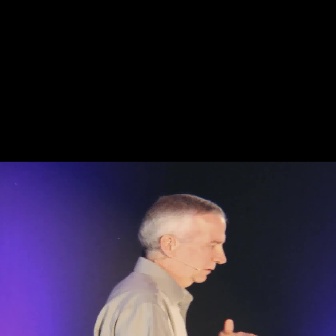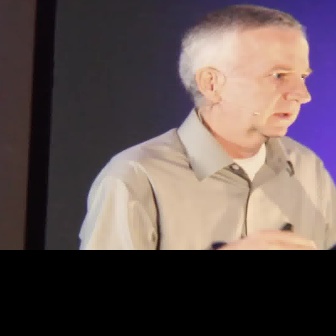
  Please identify the target specified by the bounding box [136,193,226,283] in the first image and locate it in the second image. Return the coordinates in [x_min,y_min,x_max,y_max] format.
Answer: [176,2,311,137]